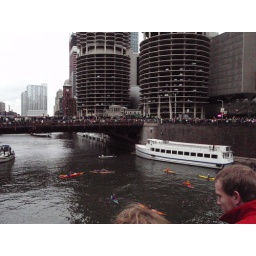
Kayakers in the water have a good view of all the people lined up waiting for the river to be dyed.